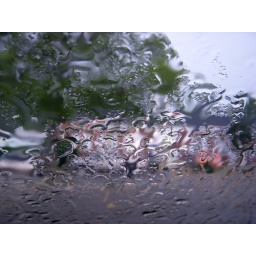
taken from my car in the parking lot across from the post office during a morning downpour